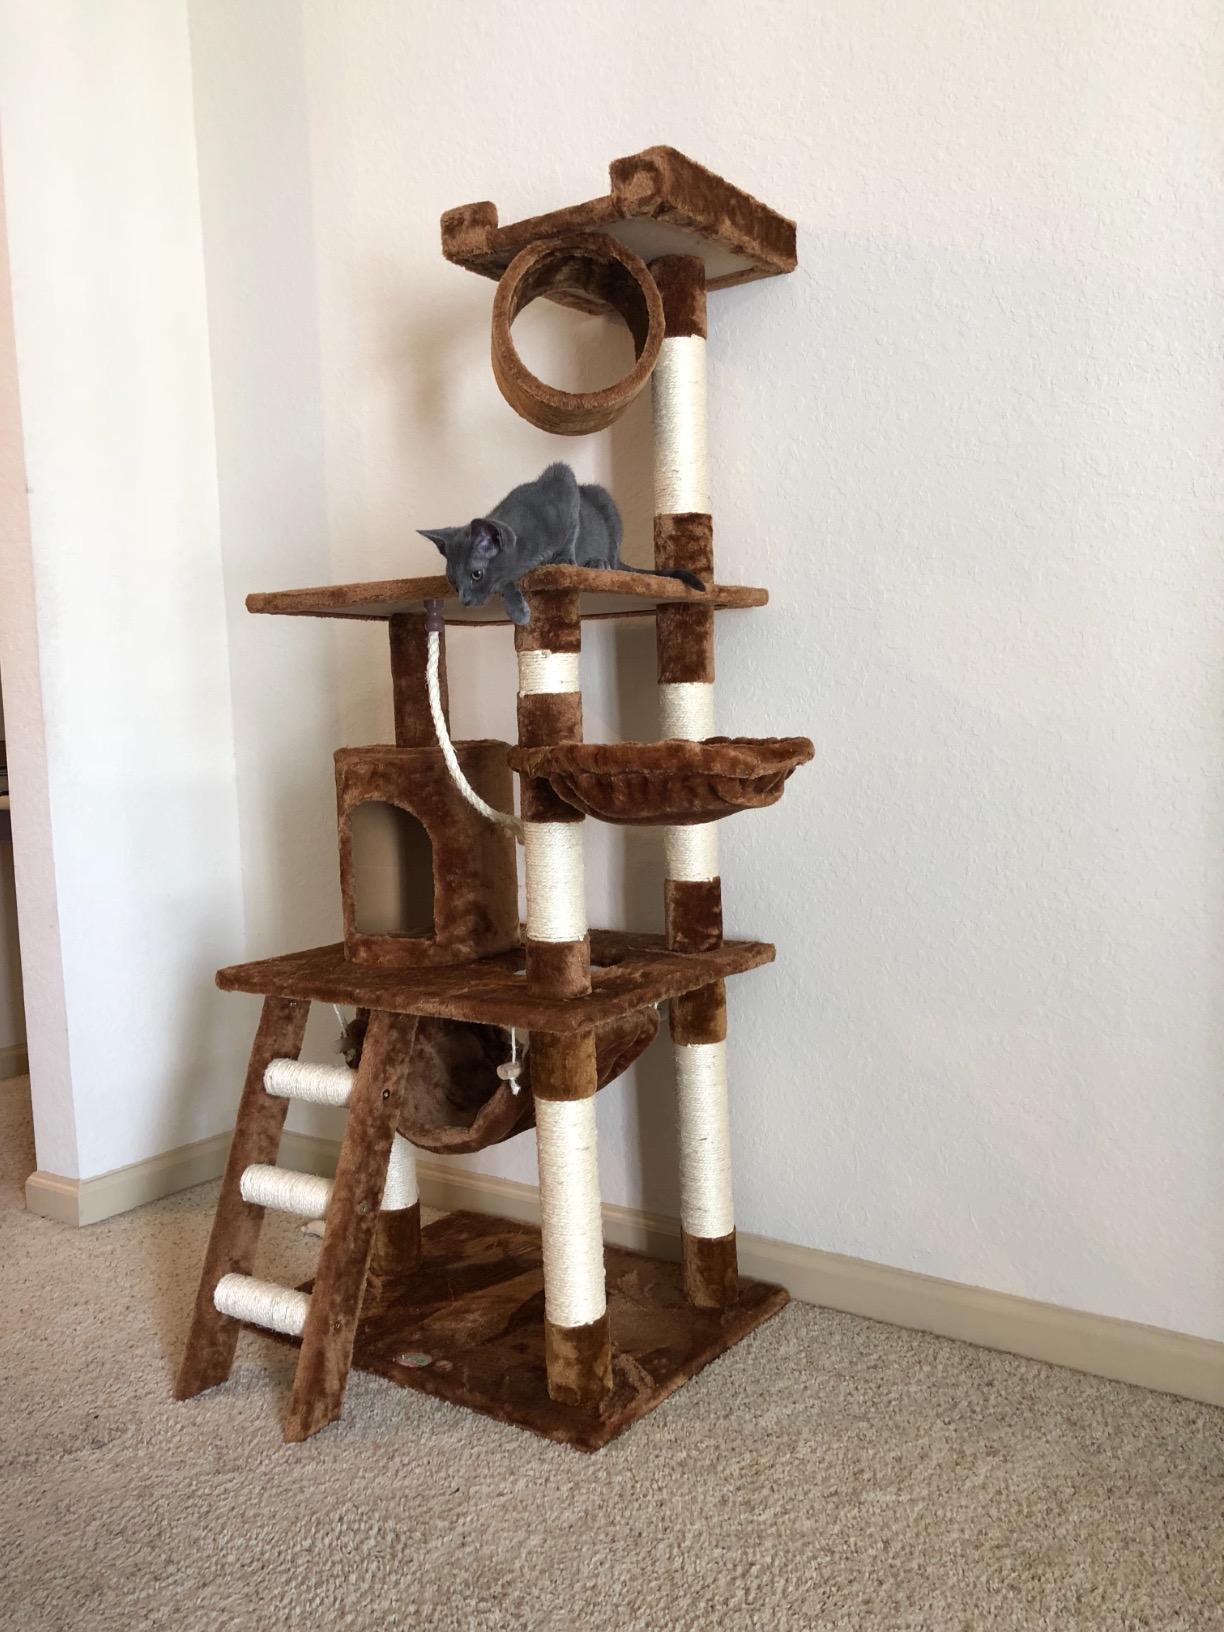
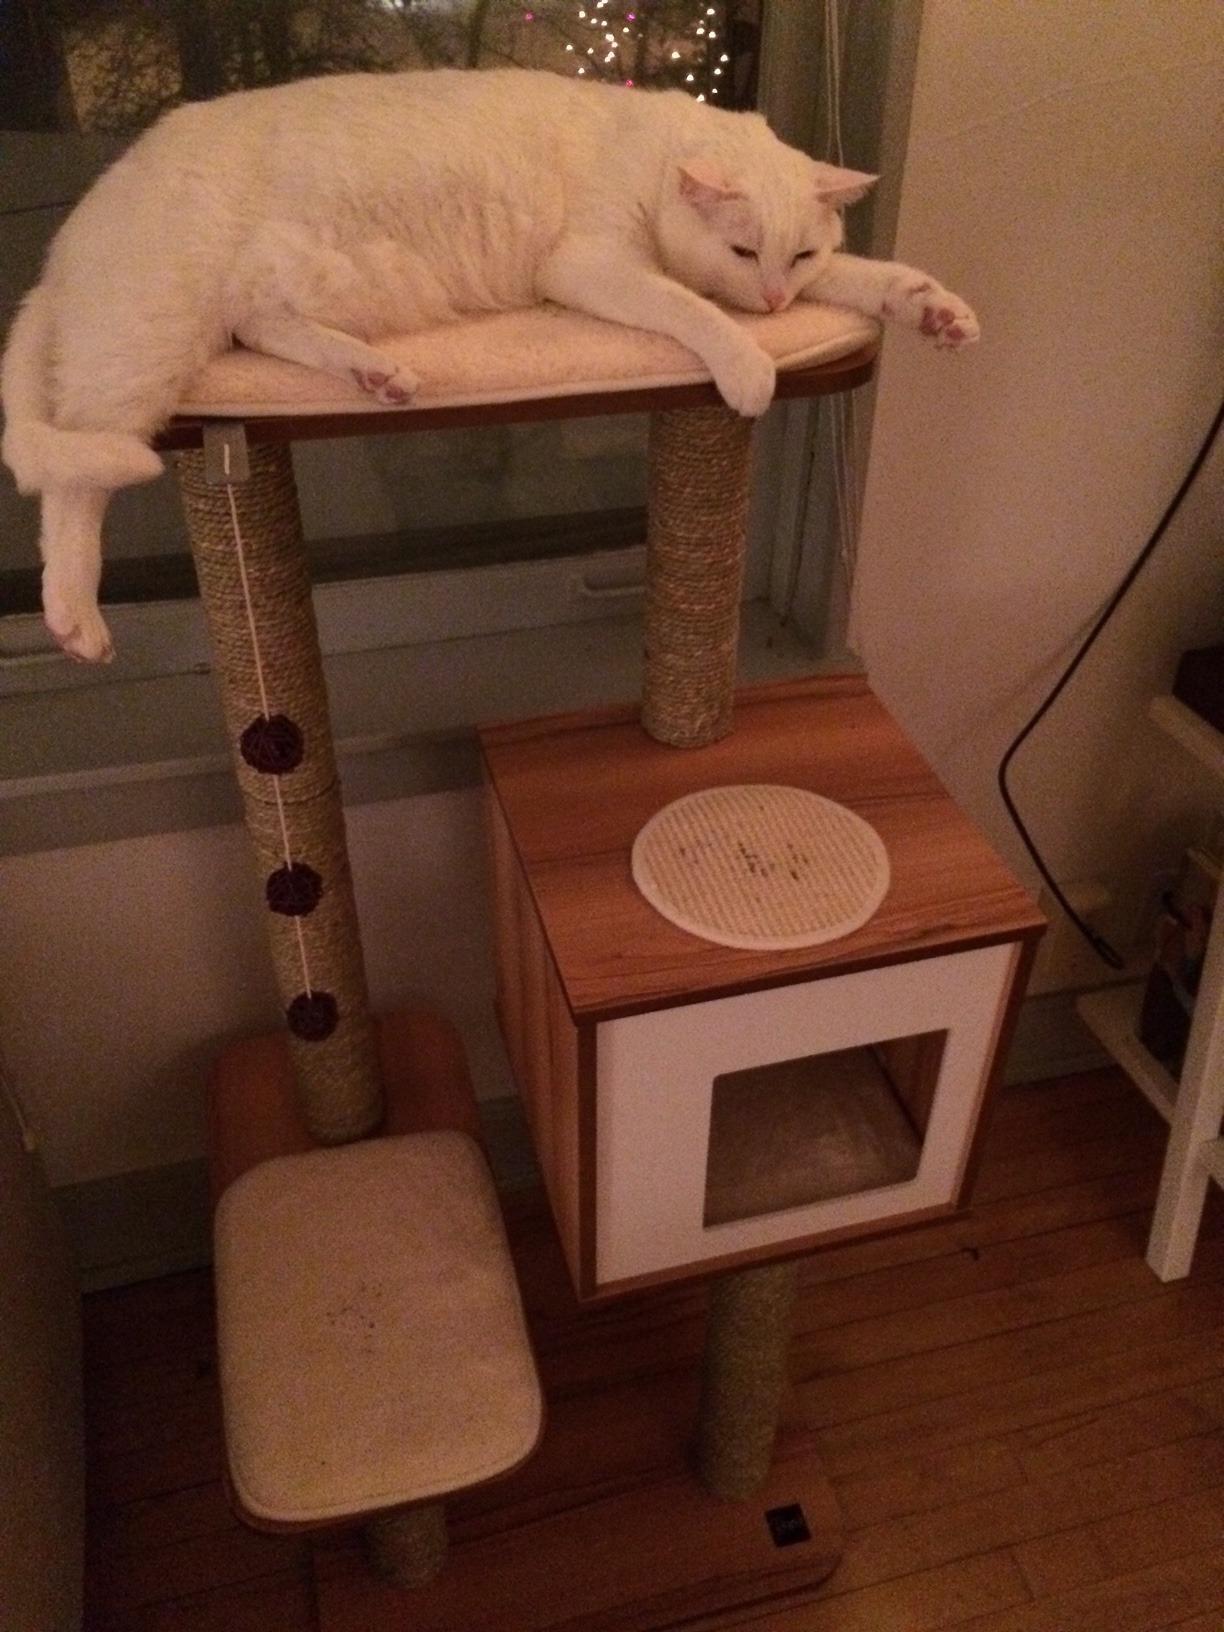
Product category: items_cat tree
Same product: no